Grenville Regiment (Lisgar Rifles)

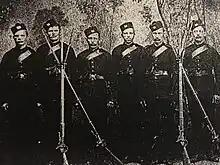
Soldiers of the 56th Grenville Regiment, c.1866

The Grenville Regiment (Lisgar Rifles) was an infantry regiment of the Non-Permanent Active Militia of the Canadian Militia (now the Canadian Army) based in Grenville County, Ontario.